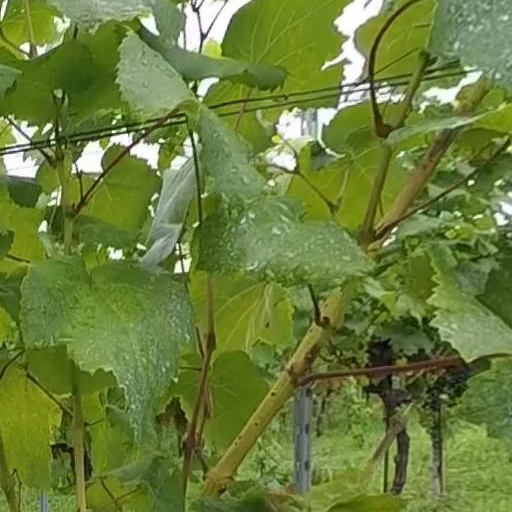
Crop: grape